Irrigation sprinkler

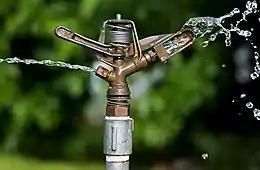
An impact sprinkler head in action

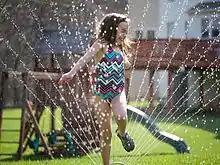
An oscillating sprinkler is commonly used to water residential lawns, and is moved as needed.

An irrigation sprinkler (also known as a water sprinkler or simply a sprinkler) is a device used to irrigate (water) agricultural crops, lawns, landscapes, golf courses, and other areas. They are also used for cooling and for the control of airborne dust. Sprinkler irrigation is the method of applying water in a controlled manner that mimics rainfall. The water is distributed through a network that may consist of pumps, valves, pipes, and sprinklers.